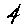
Label: 4